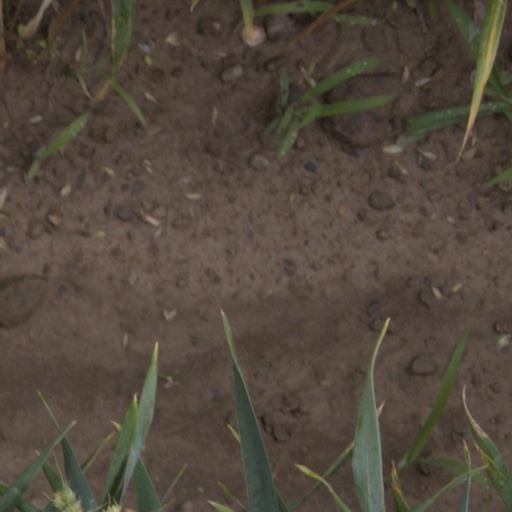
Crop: wheat